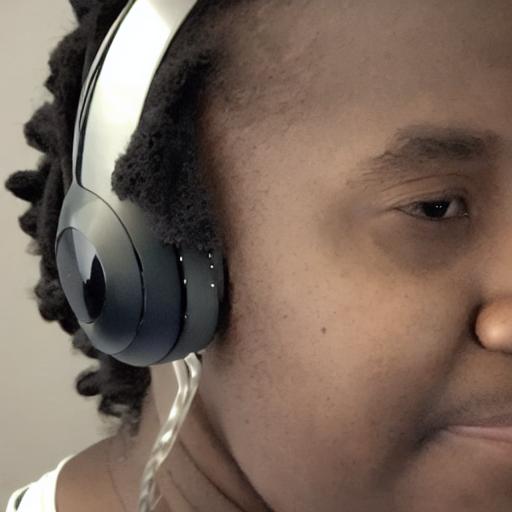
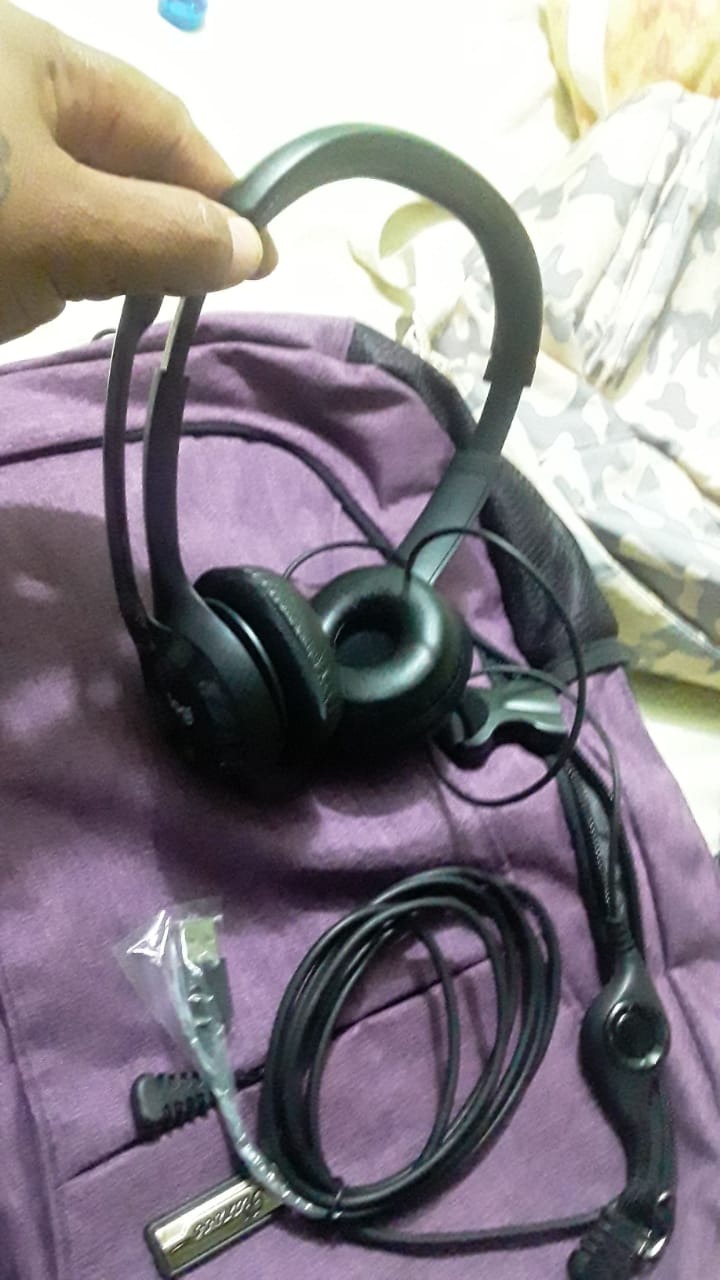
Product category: headphones
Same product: no